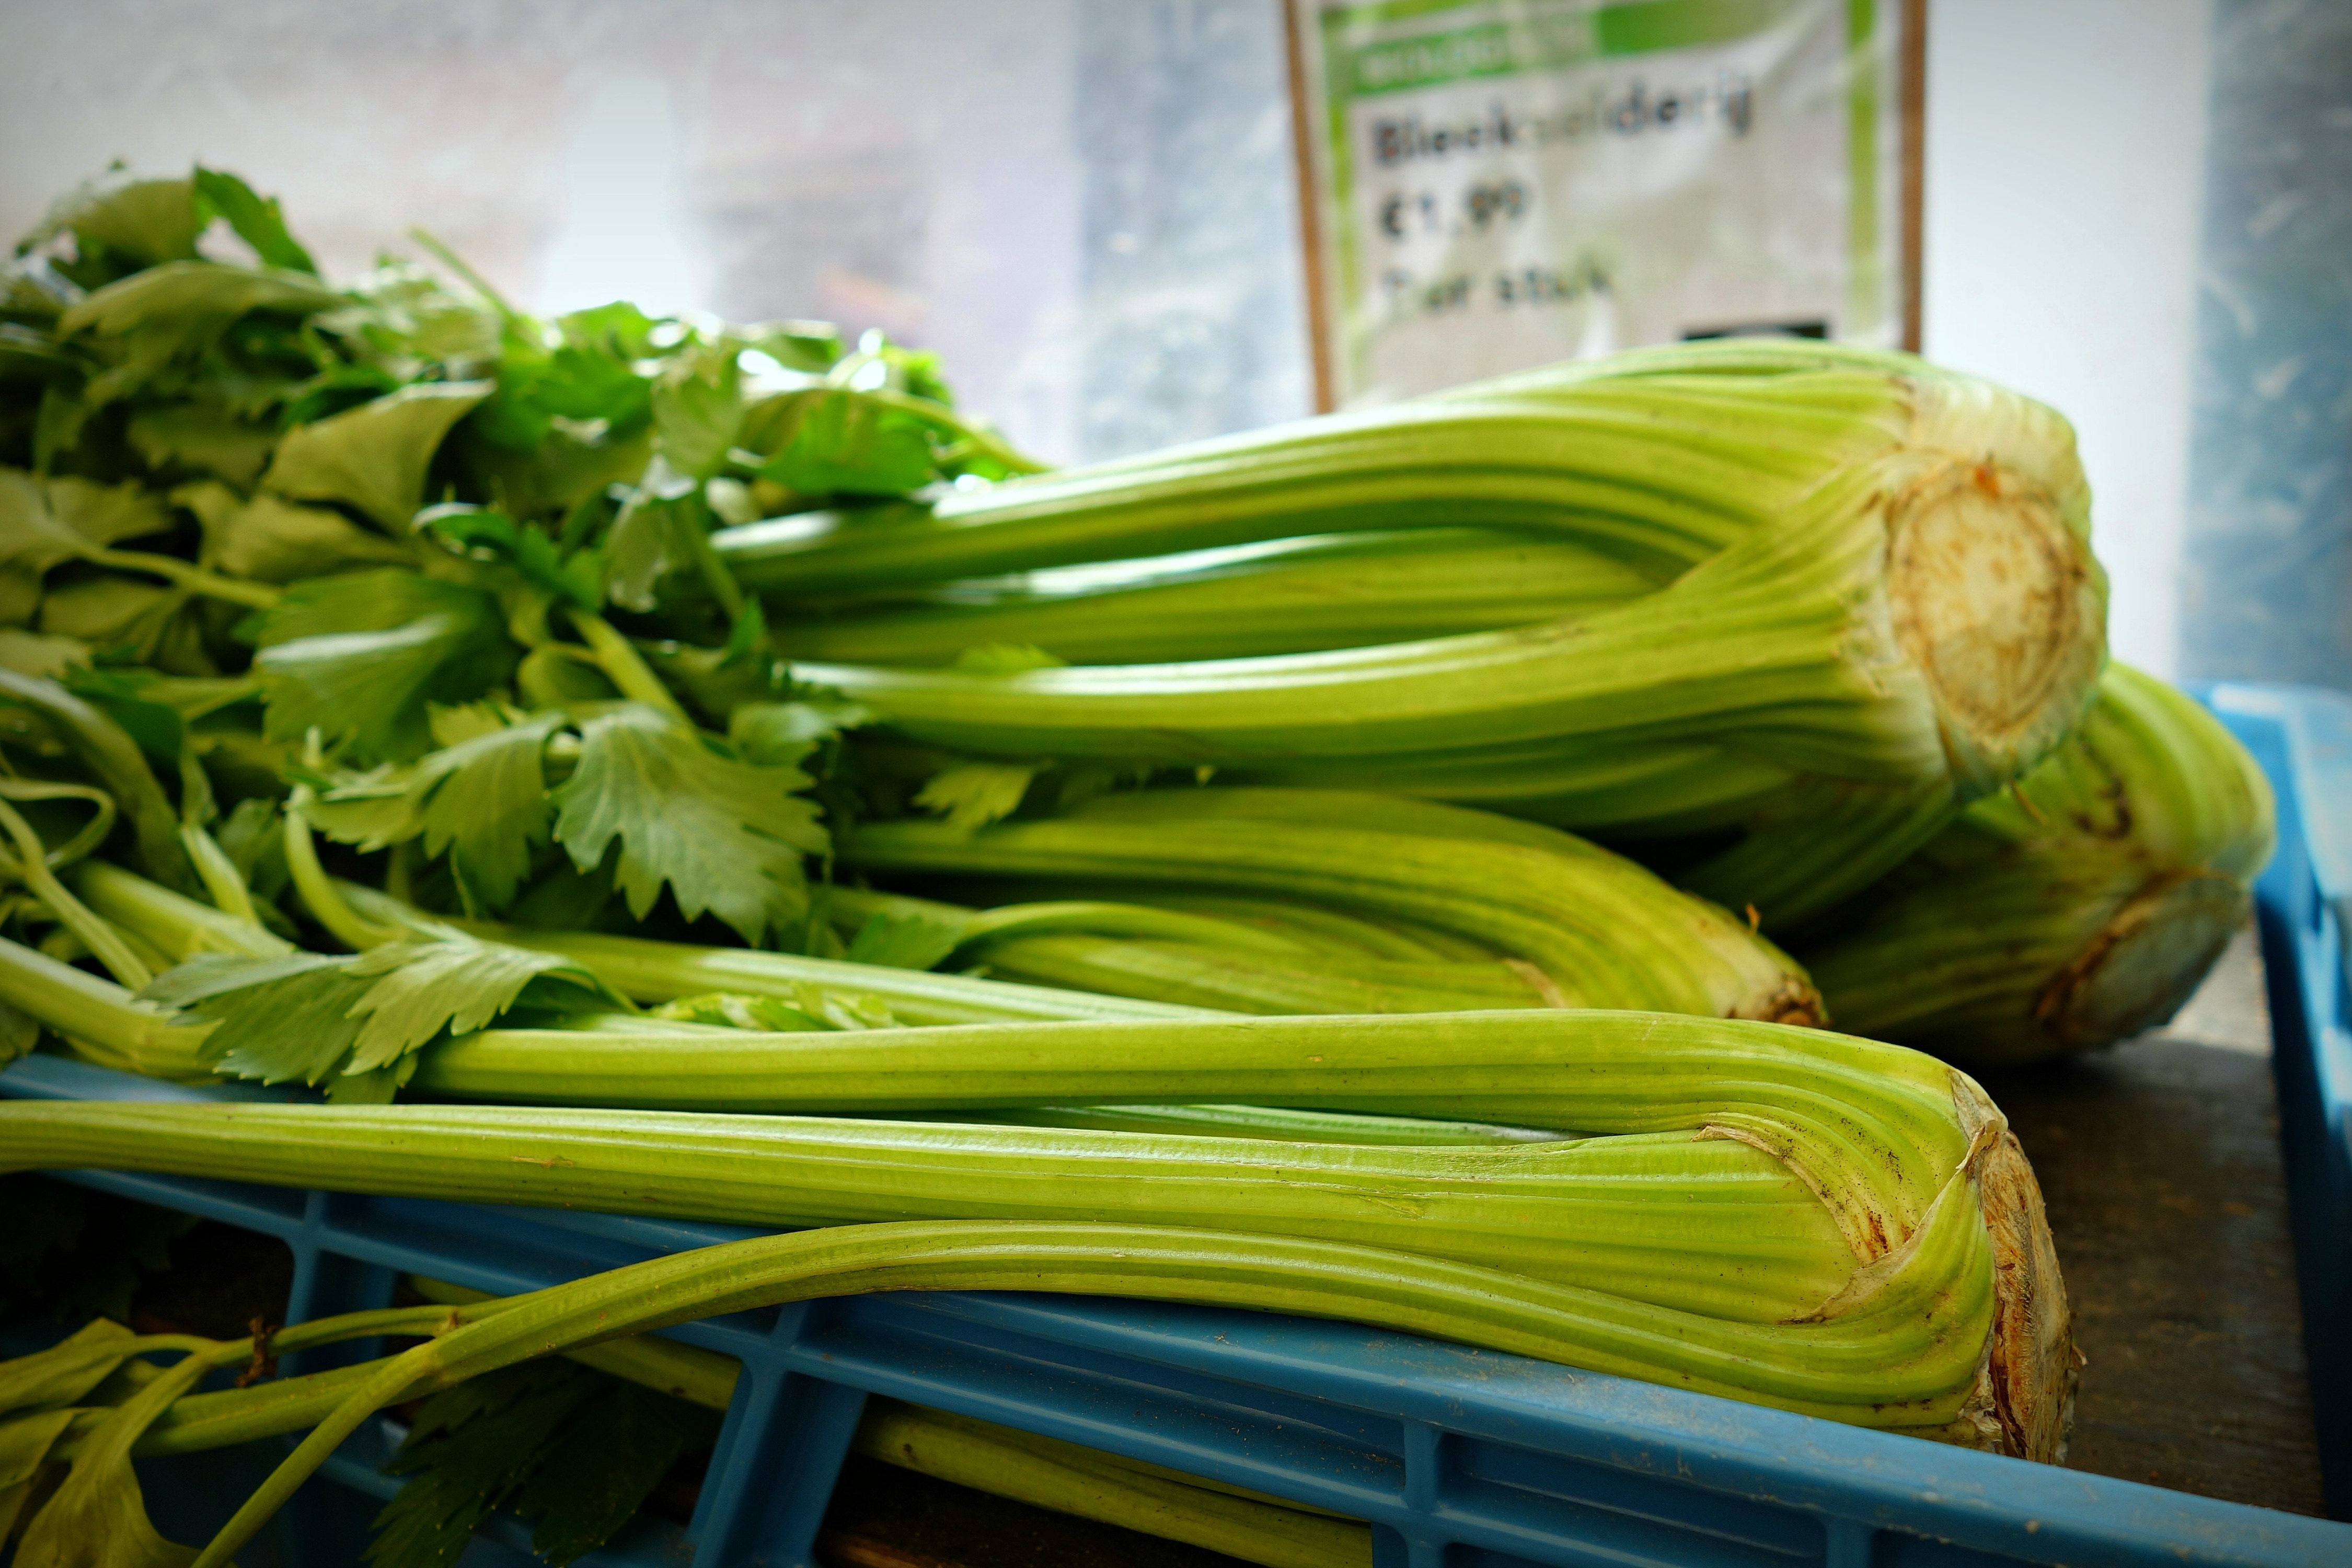
plant, meal, food, produce, vegetable, fresh, market, healthy, cuisine, vitamin, eating, nutrition, leek, celery, cucurbita, flowering plant, fresh vegetables, vegetable market, shrub celery, apium graveolens, land plant, scallion